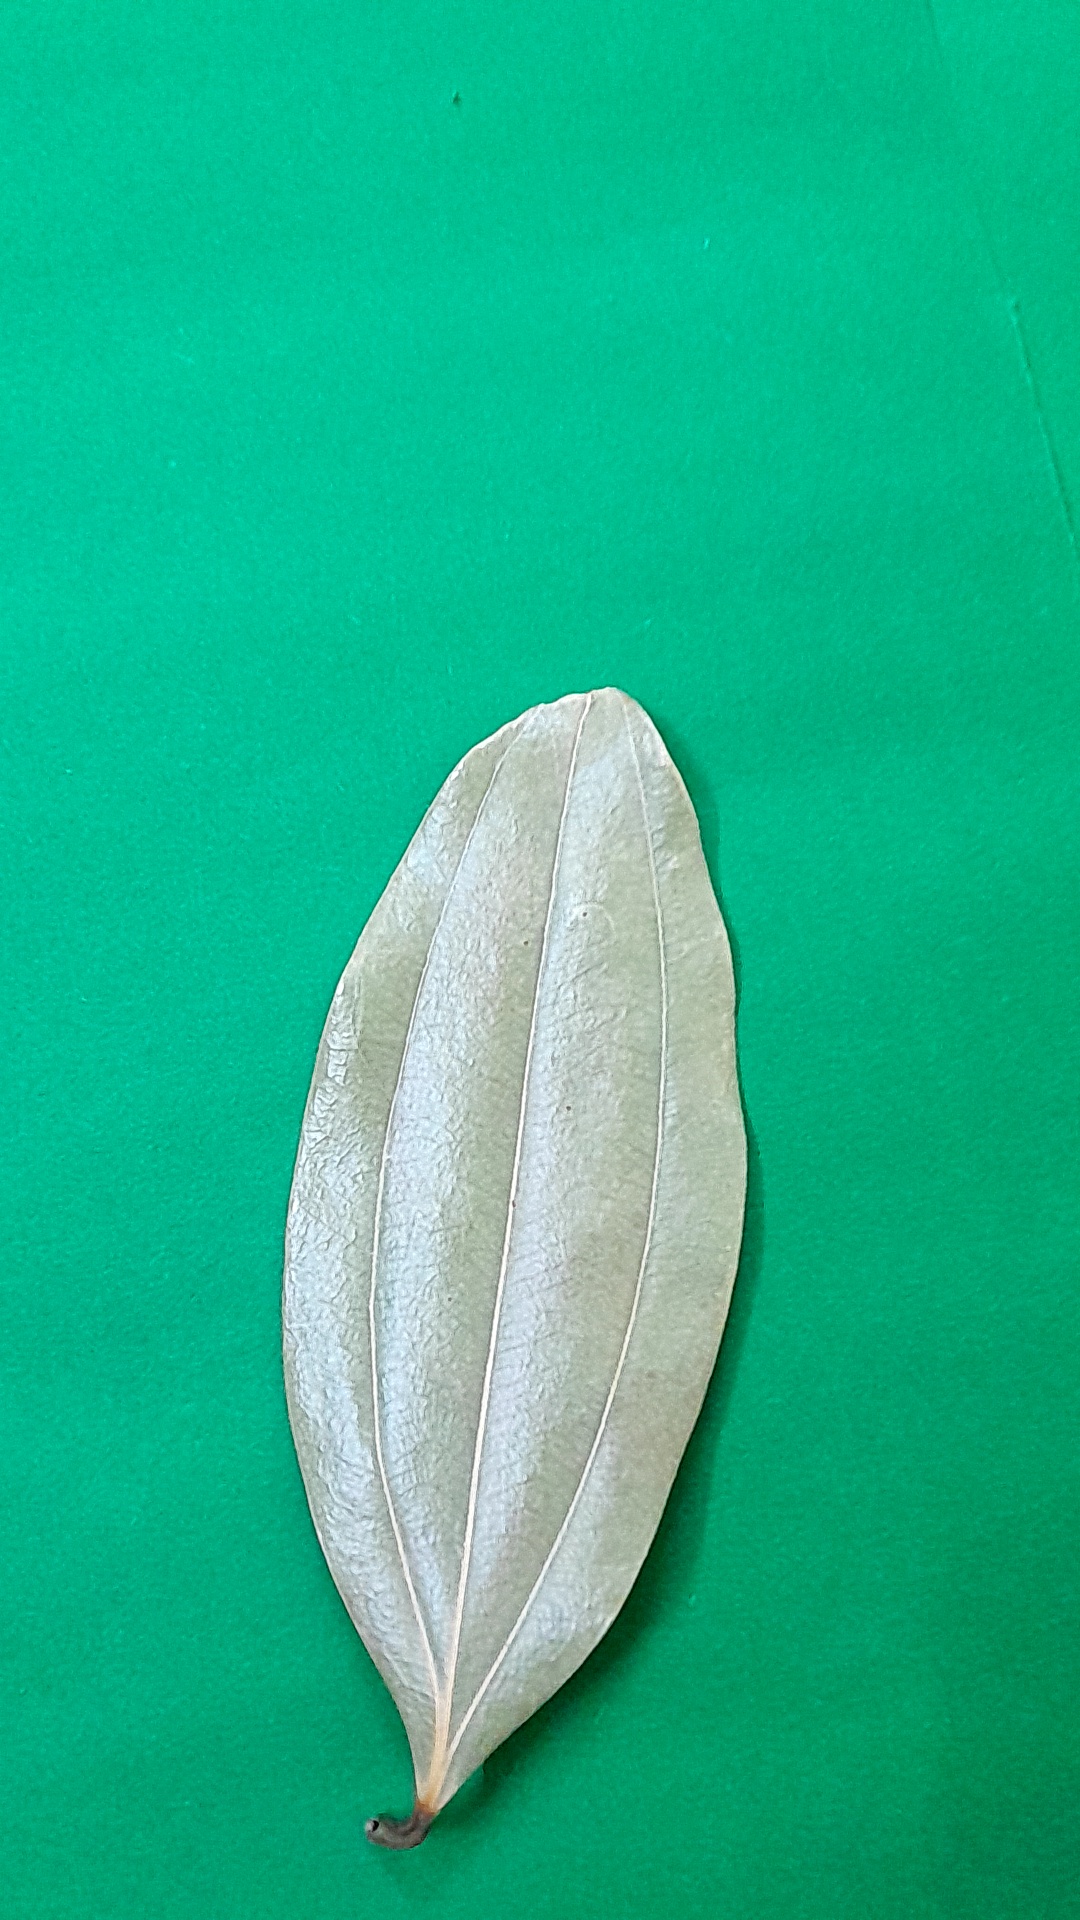
Label: Dry Leaf